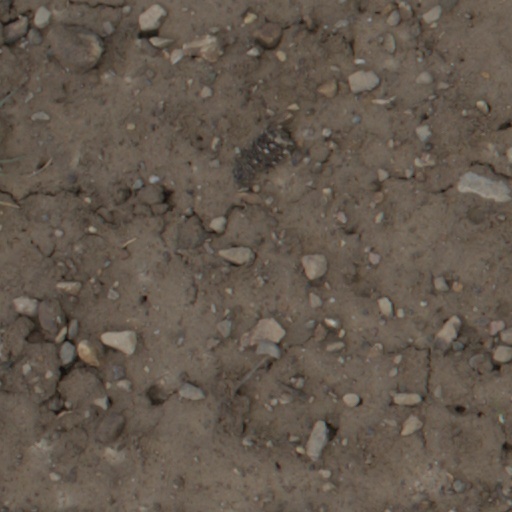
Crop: wheat